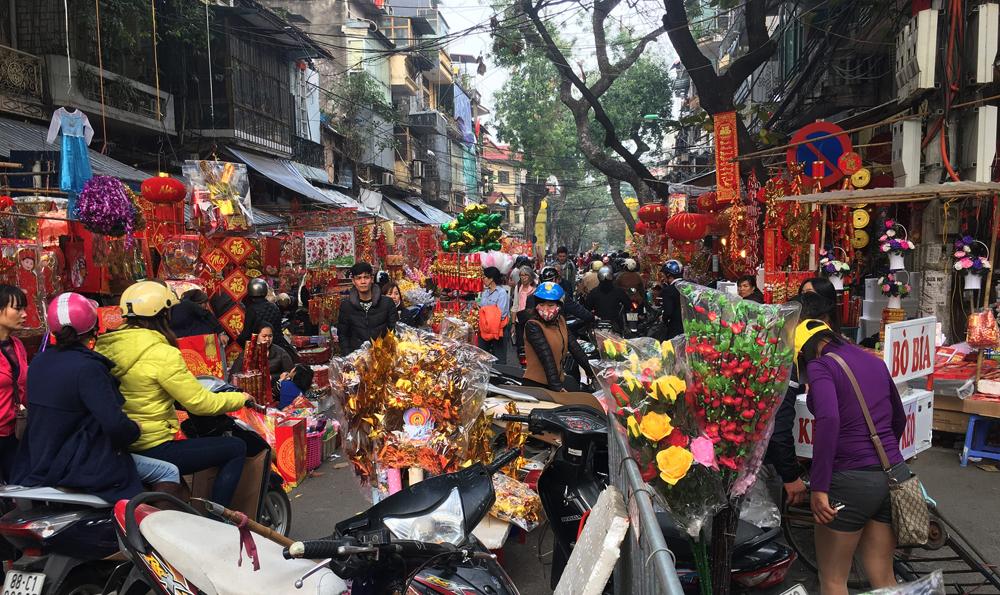
có nhiều sản phẩm trang trí dịp tết đang được bày bán ở trong chợ